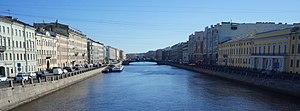
Le développement architectural de Saint-Pétersbourg avant 1917, et particulièrement celui de son centre historique, a permis de former un complexe métropolitain des plus importants du XVIIIᵉ siècle au XXᵉ siècle. Sur le territoire de la Russie, Saint-Pétersbourg est devenue la première grande ville moderne sur le territoire de l'Europe, la capitale la plus jeune qui soit.